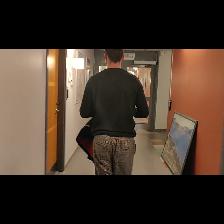
Label: Human